Belgian refugees

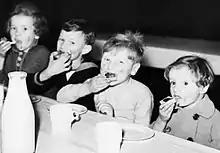
Belgian refugee children eating bread and jam, London, 1940

The invasion of Belgium by Nazi Germany started on 10 May 1940 under the codename "Fall Gelb" ("Case Yellow") as part of the wider invasion of France, the Netherlands and Luxembourg.